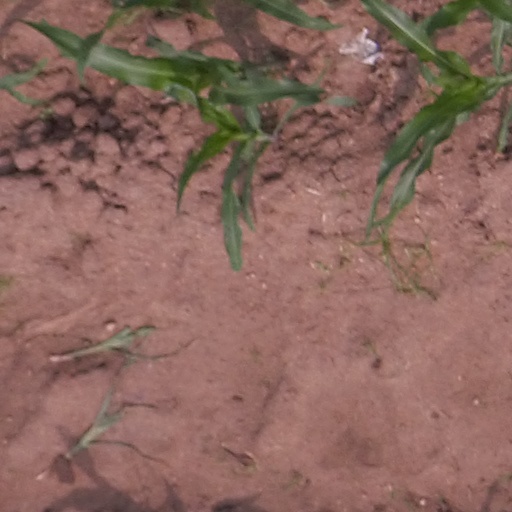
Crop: maize; corn